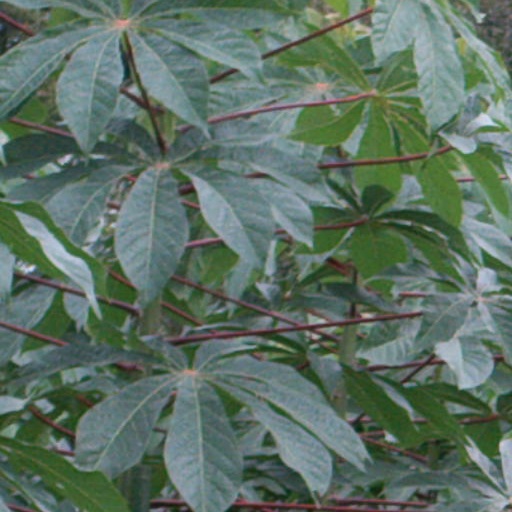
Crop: cassava